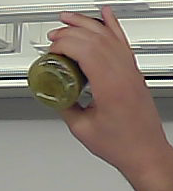
Product: barilla_pesto